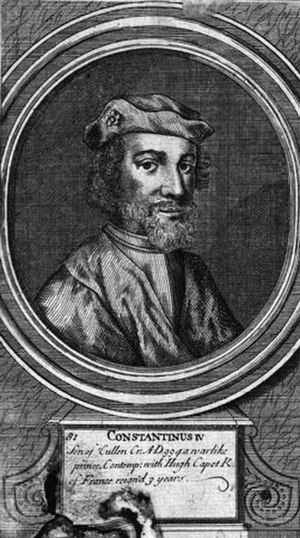
Konstantin 3. af Skotland
Konstantin III eller Causantín mac Cuilén var skotternes konge fra 995 til 997 og søn af Cuilén mac Iduilb. Der er forskellige teorier om hvor og af hvem han blev dræbt.